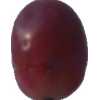
Label: pink_grape